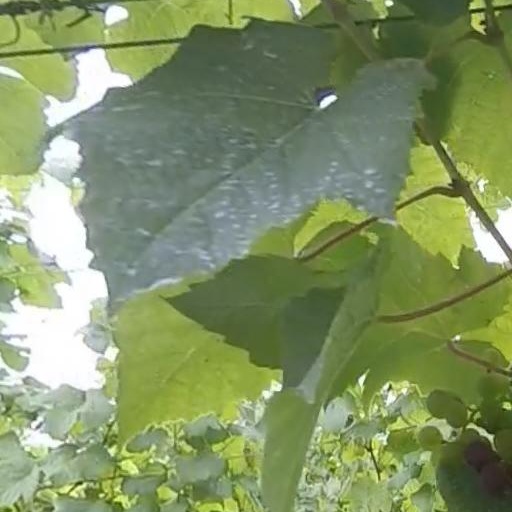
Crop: grape